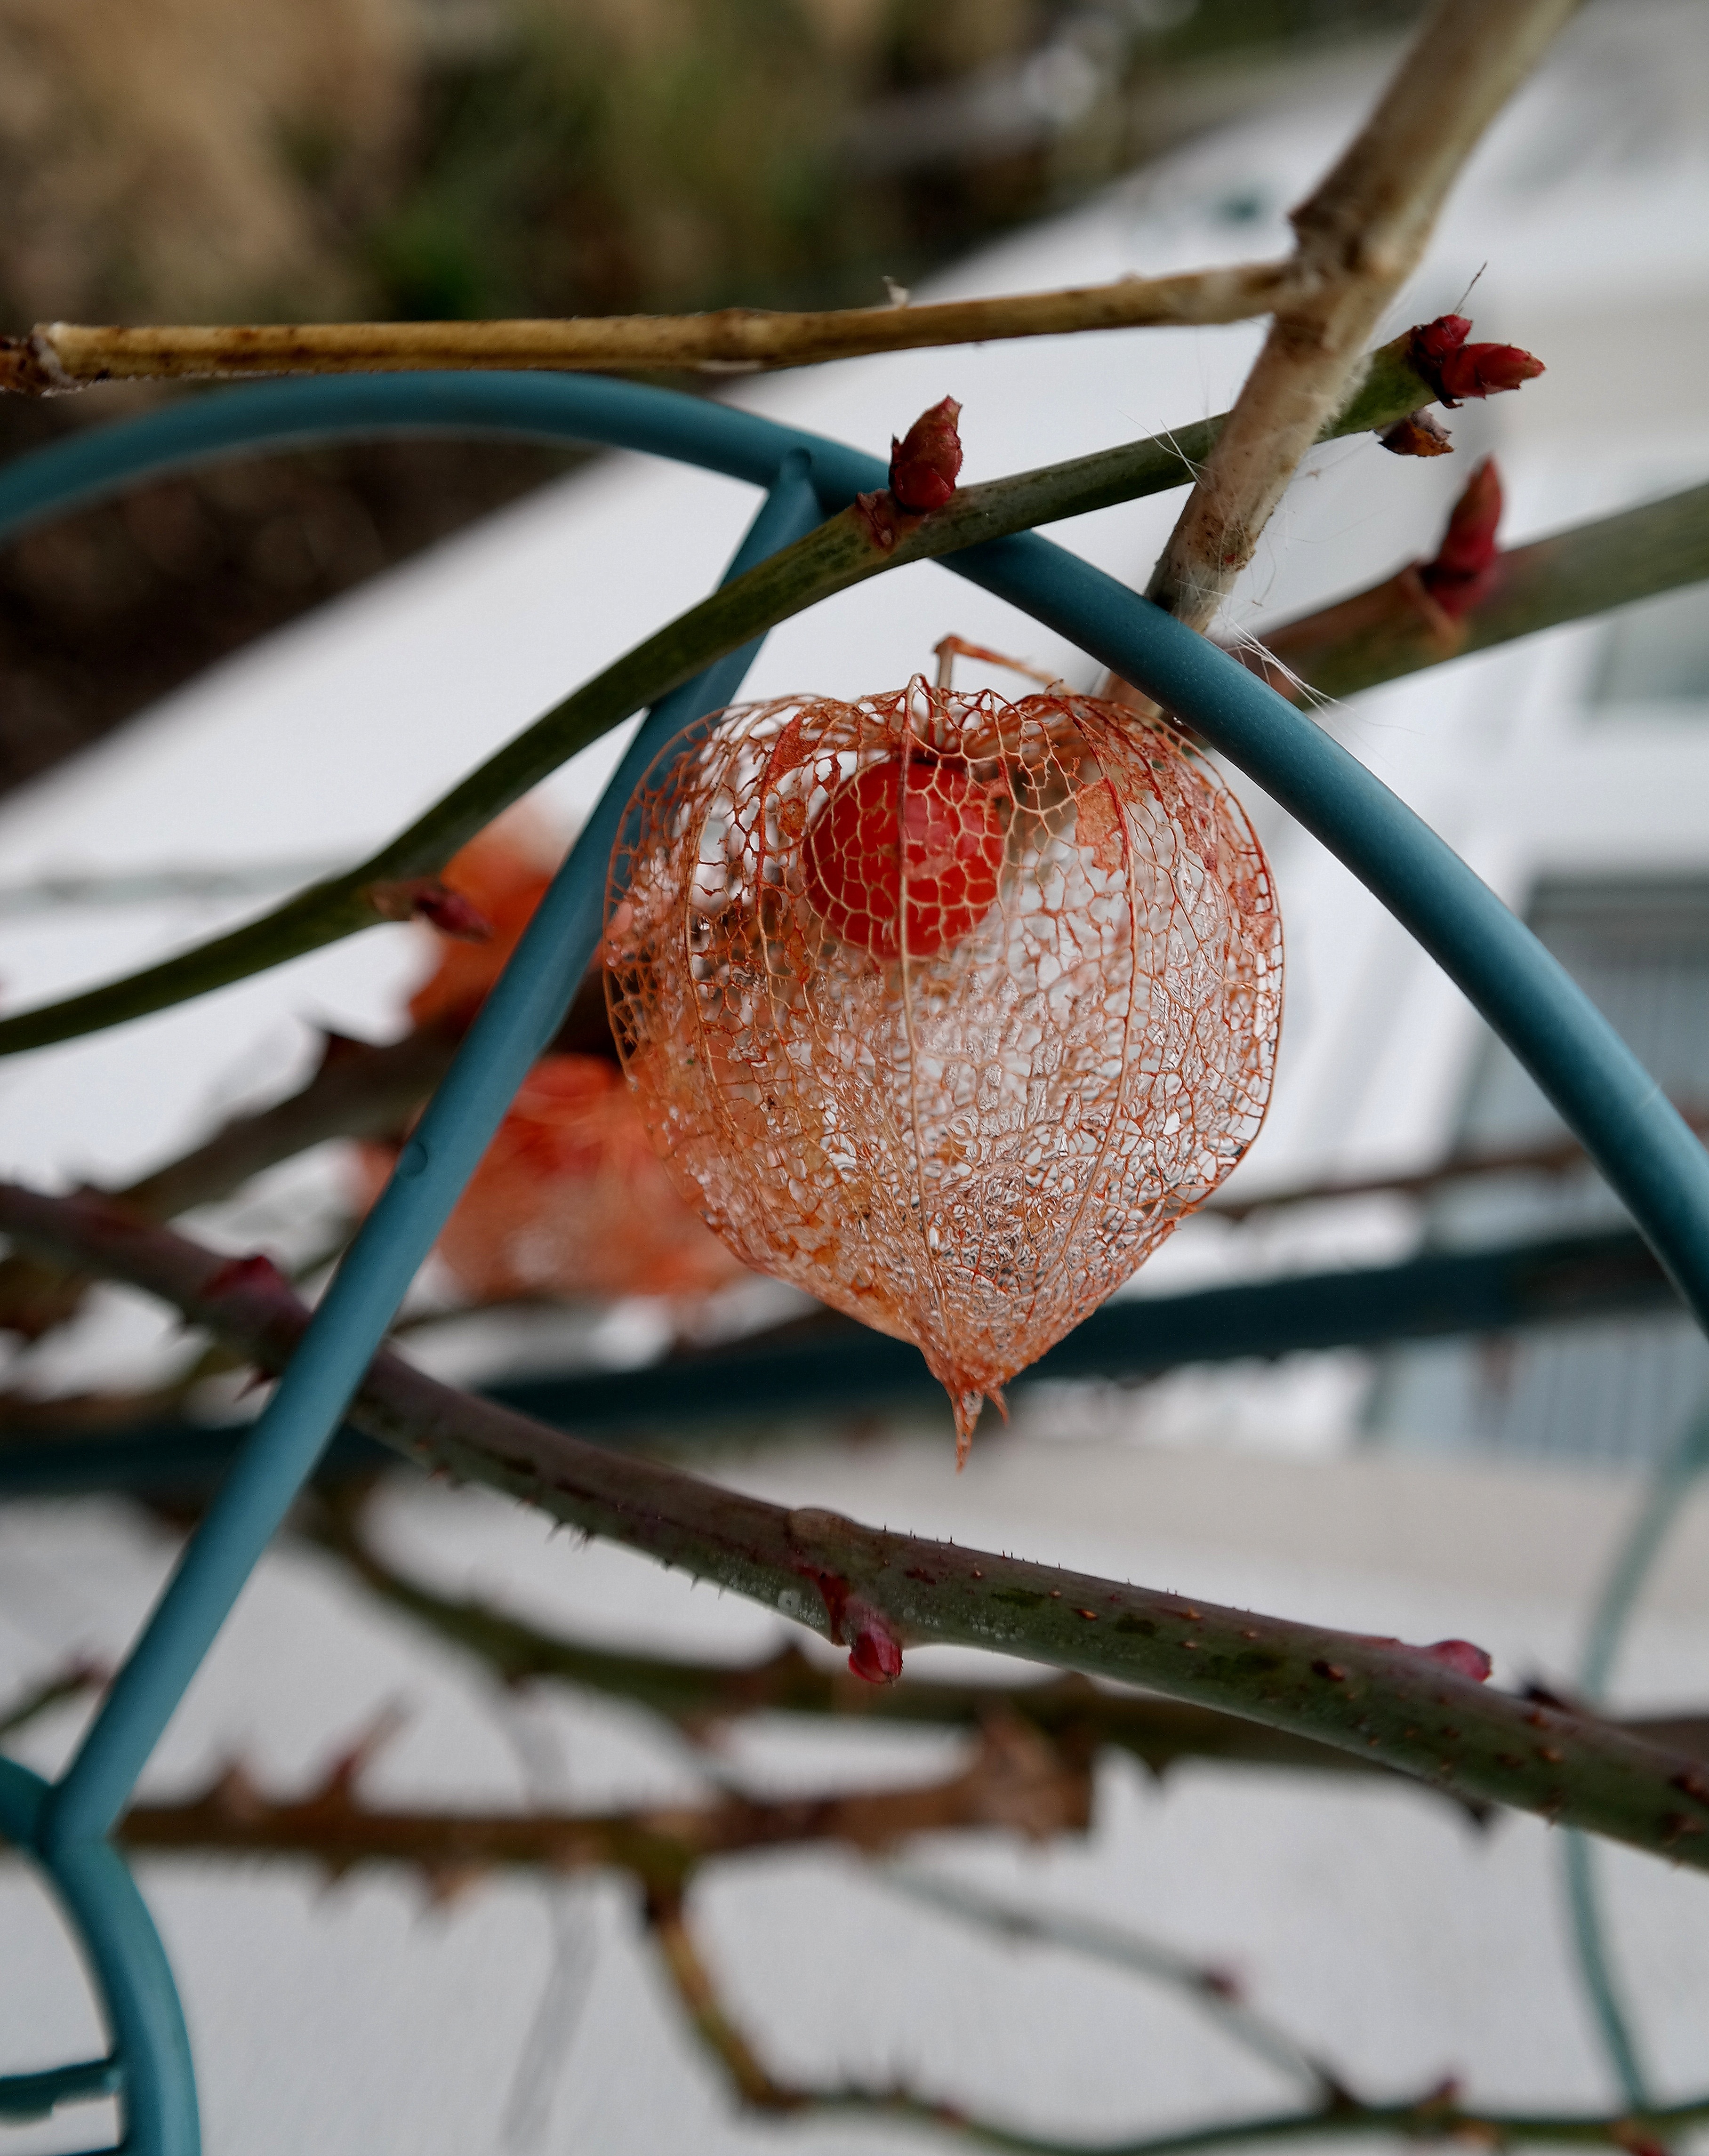
tree, nature, branch, snow, winter, plant, leaf, flower, frost, spring, red, produce, color, autumn, botany, close, flora, season, twig, close up, coconut, macro photography, beautiful flower